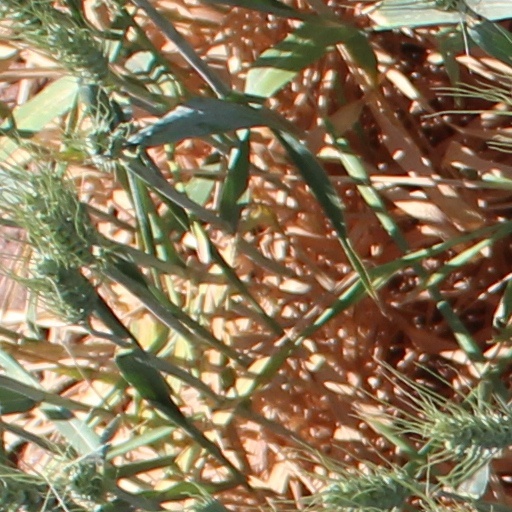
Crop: wheat